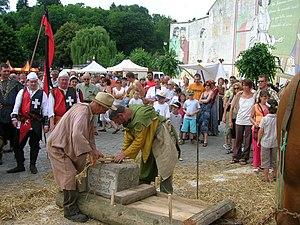
Montée de la première pierre du nouveau parement au donjon du château de Fontenoy-le-Château (88).
Le château de Fontenoy-le-Château tint son rôle défensif dans le département des Vosges de la fin du Xᵉ siècle jusqu'à sa destruction partielle en 1635, pendant la guerre de Trente Ans.